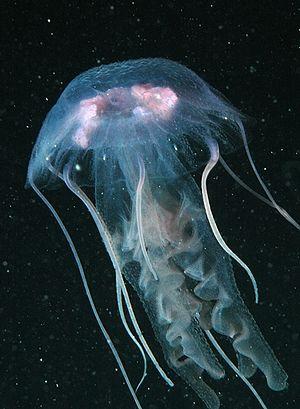
La méduse Pelagia noctiluca, aussi connue sous le nom de méduse pélagique, pélagie ou piqueur-mauve, est un cnidaire de la classe des Scyphozoaires, de l'embranchement des cnidaires et de la famille des Pelagiidae.